X-ray

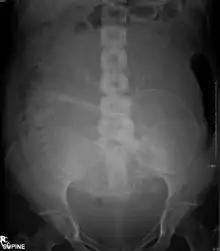
Abdominal radiograph of a pregnant woman

Computed tomography (CT scanning) is a medical imaging modality where tomographic images or slices of specific areas of the body are obtained from a large series of two-dimensional X-ray images taken in different directions. These cross-sectional images can be combined into a three-dimensional image of the inside of the body. CT scans are a quicker and more cost effective imaging modality that can be used for diagnostic and therapeutic purposes in various medical disciplines.